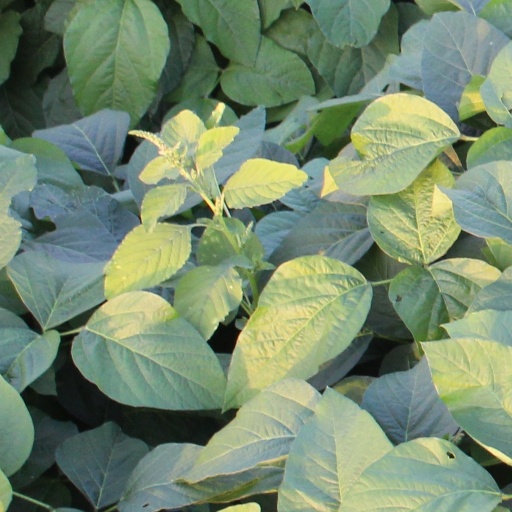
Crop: soybean